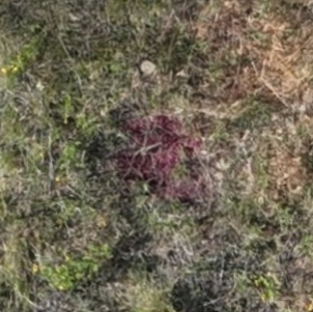
Month: july
Dye color: red
Dye concentration: high